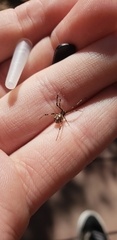
Species: Lactrodectus_hesperus